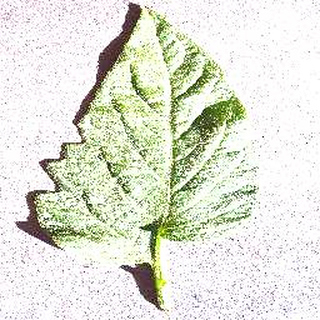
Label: healthy_tomato